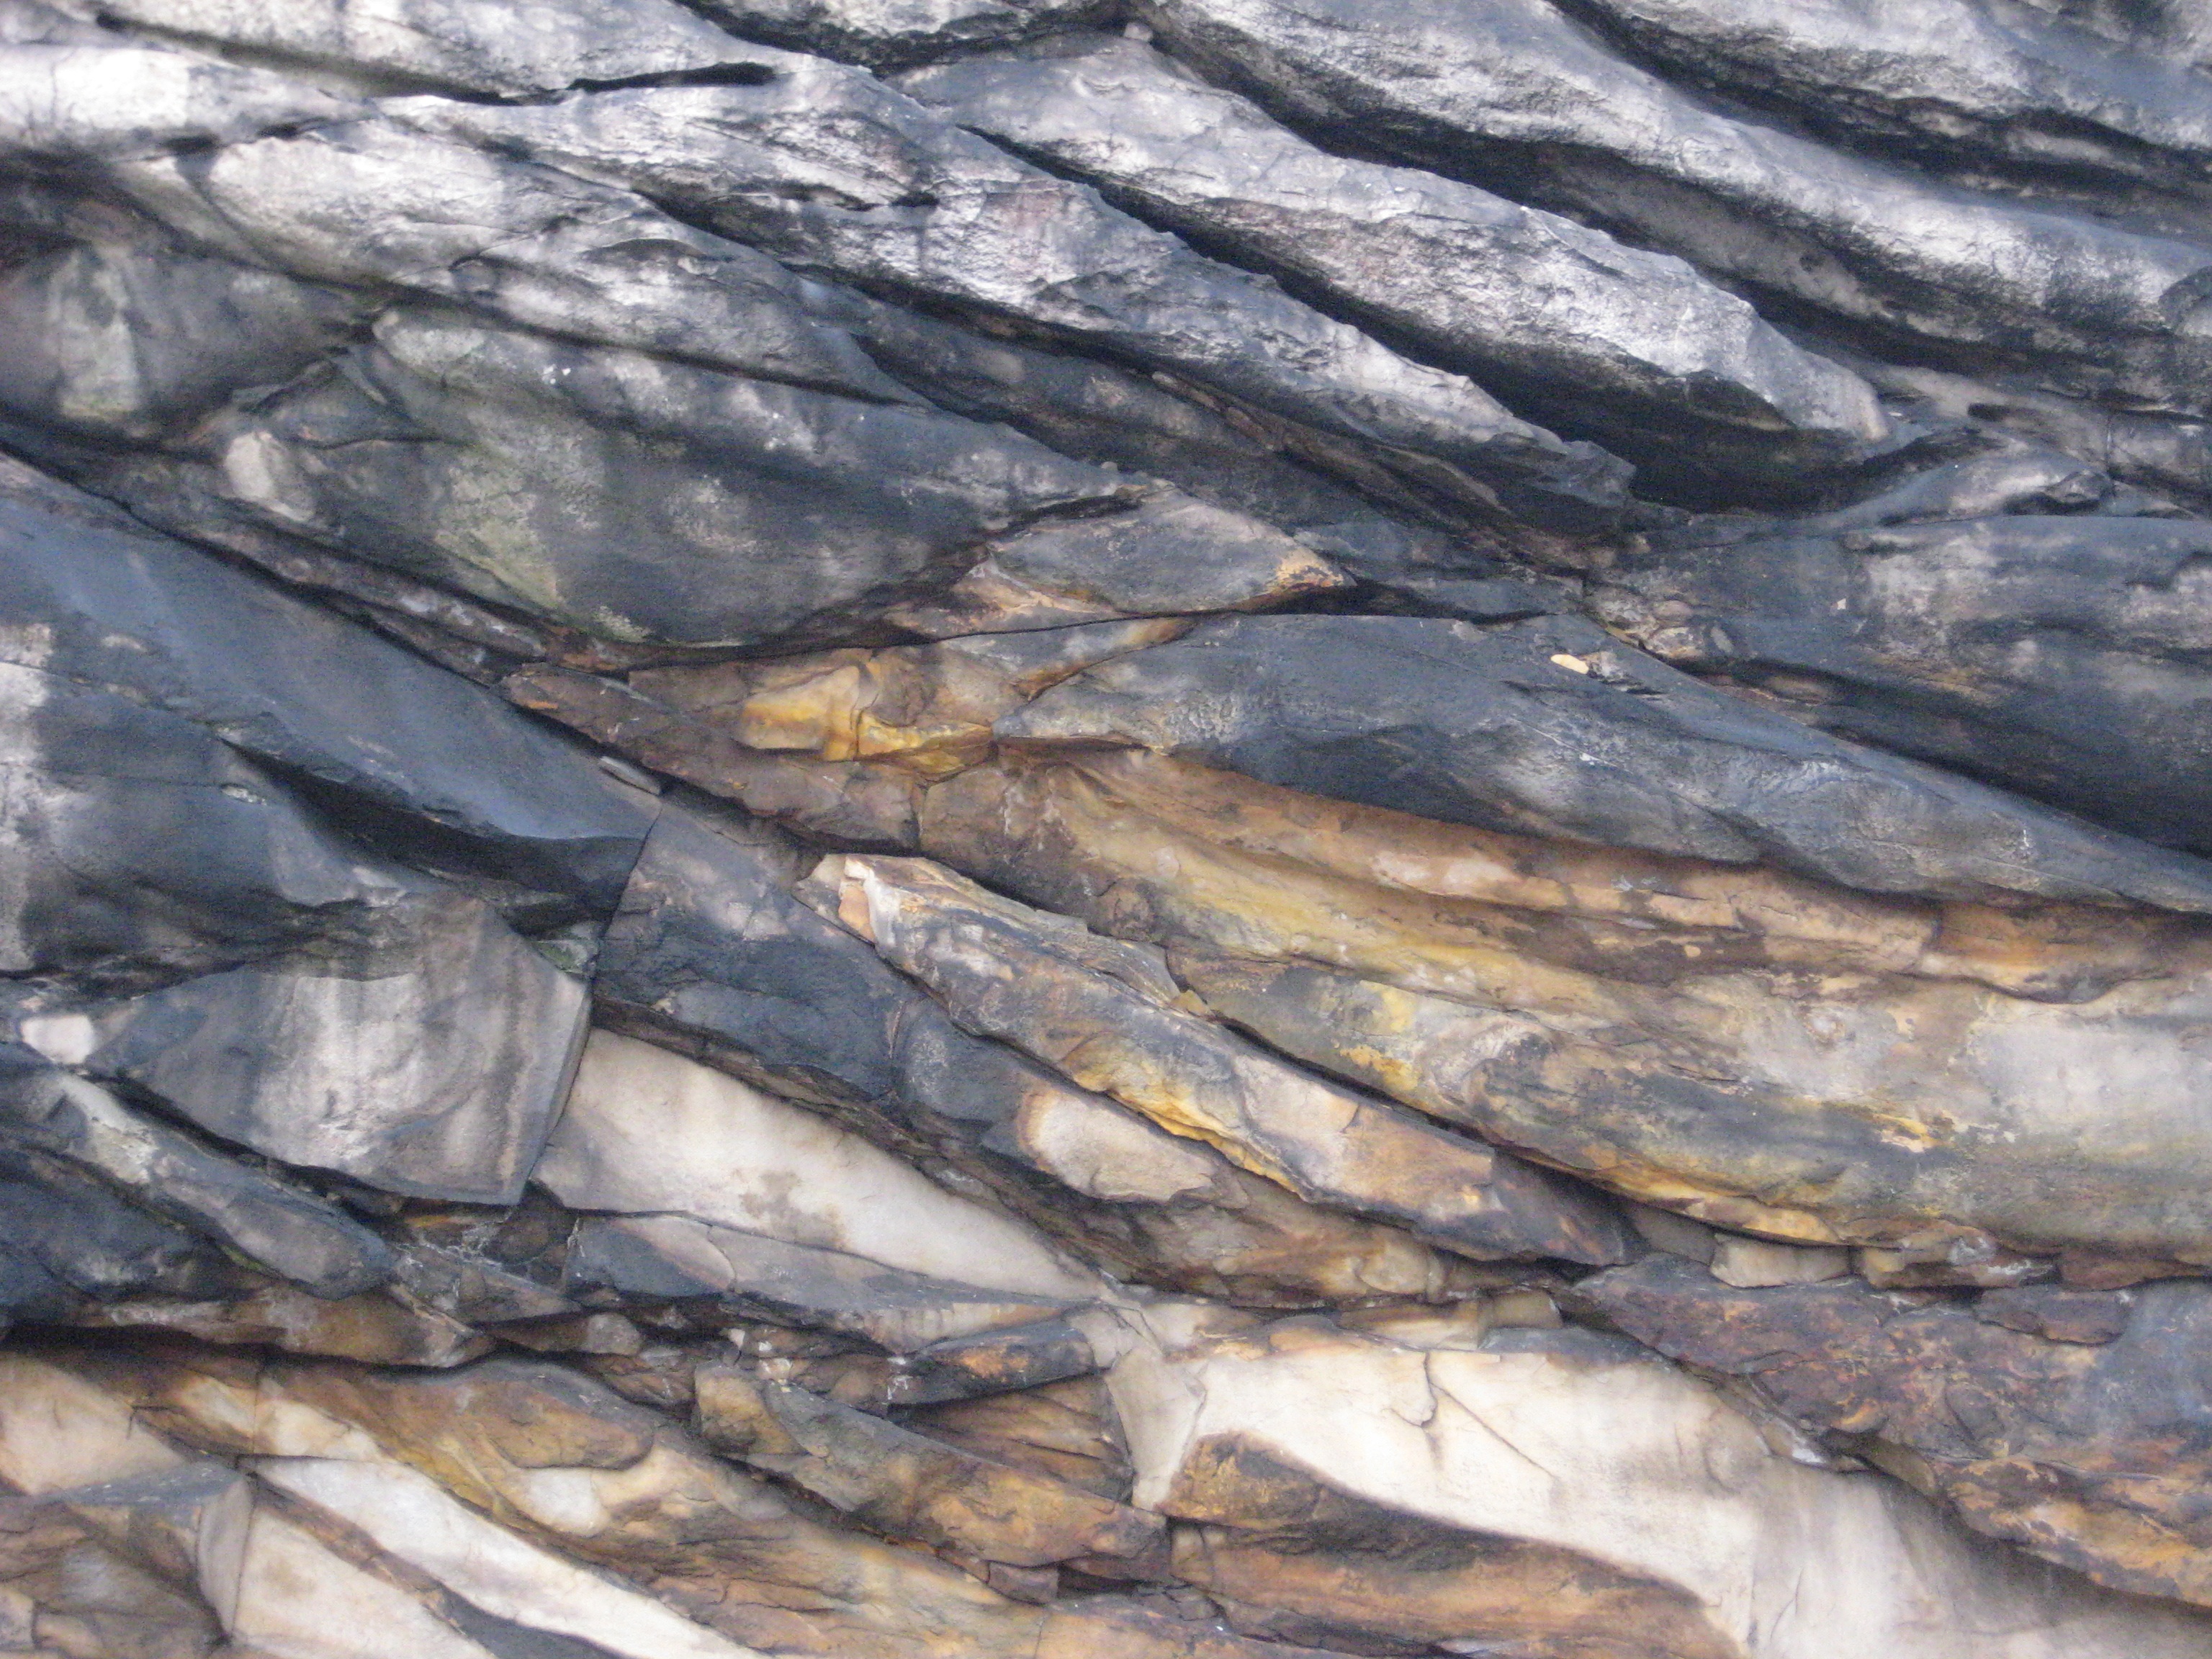
rock, bedrock, geology, material, wood, soil, formation